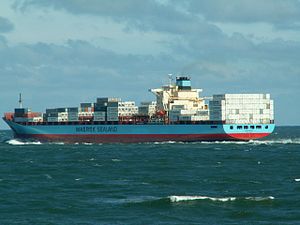
Handelsflåden
Et handelsskib fra Maersk Line på vej ud af havnen i Rotterdam.
Handelsflåden er den normale betegnelse for den civile skibsfart og kan sammenlignes med den engelske betegnelse merchant navy. Historisk er denne skibsfart blevet kaldt koffardi, hvilket stammer fra den tid, da kaptajnen stod for indkøb af ladningen og bragte den hjem. De hertil anvendte skibe benævnes koffardiskibe eller handelsskibe.